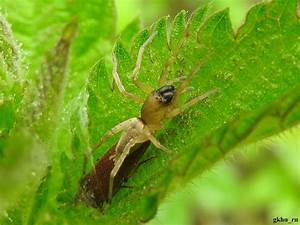
Label: ragno